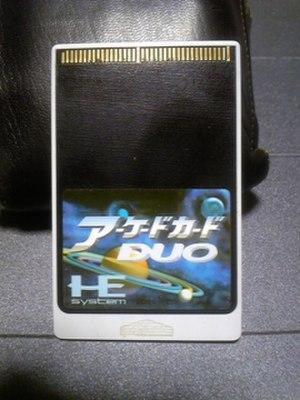
La PC-Engine, connue sous le nom TurboGrafx-16 en Amérique du Nord, est une console de jeux vidéo 8 bits fabriquée par NEC et commercialisée à partir de 1987 au Japon. En dehors de son pays natal et du territoire nord-américain, la gamme de consoles a connu une existence relativement confidentielle, car peu ou pas distribuée.
HuCard est un format de carte mémoire développé par Hudson Soft à la fin des années 1980 et utilisé comme support pour les jeux vidéo des consoles de la gamme PC-Engine de NEC Corporation. Le circuit intégré miniaturisé permet des dimensions nettement plus compactes que les formats de cartouches utilisés chez les marques concurrentes à la même époque, ce qui fut mis en avant comme argument marketing.